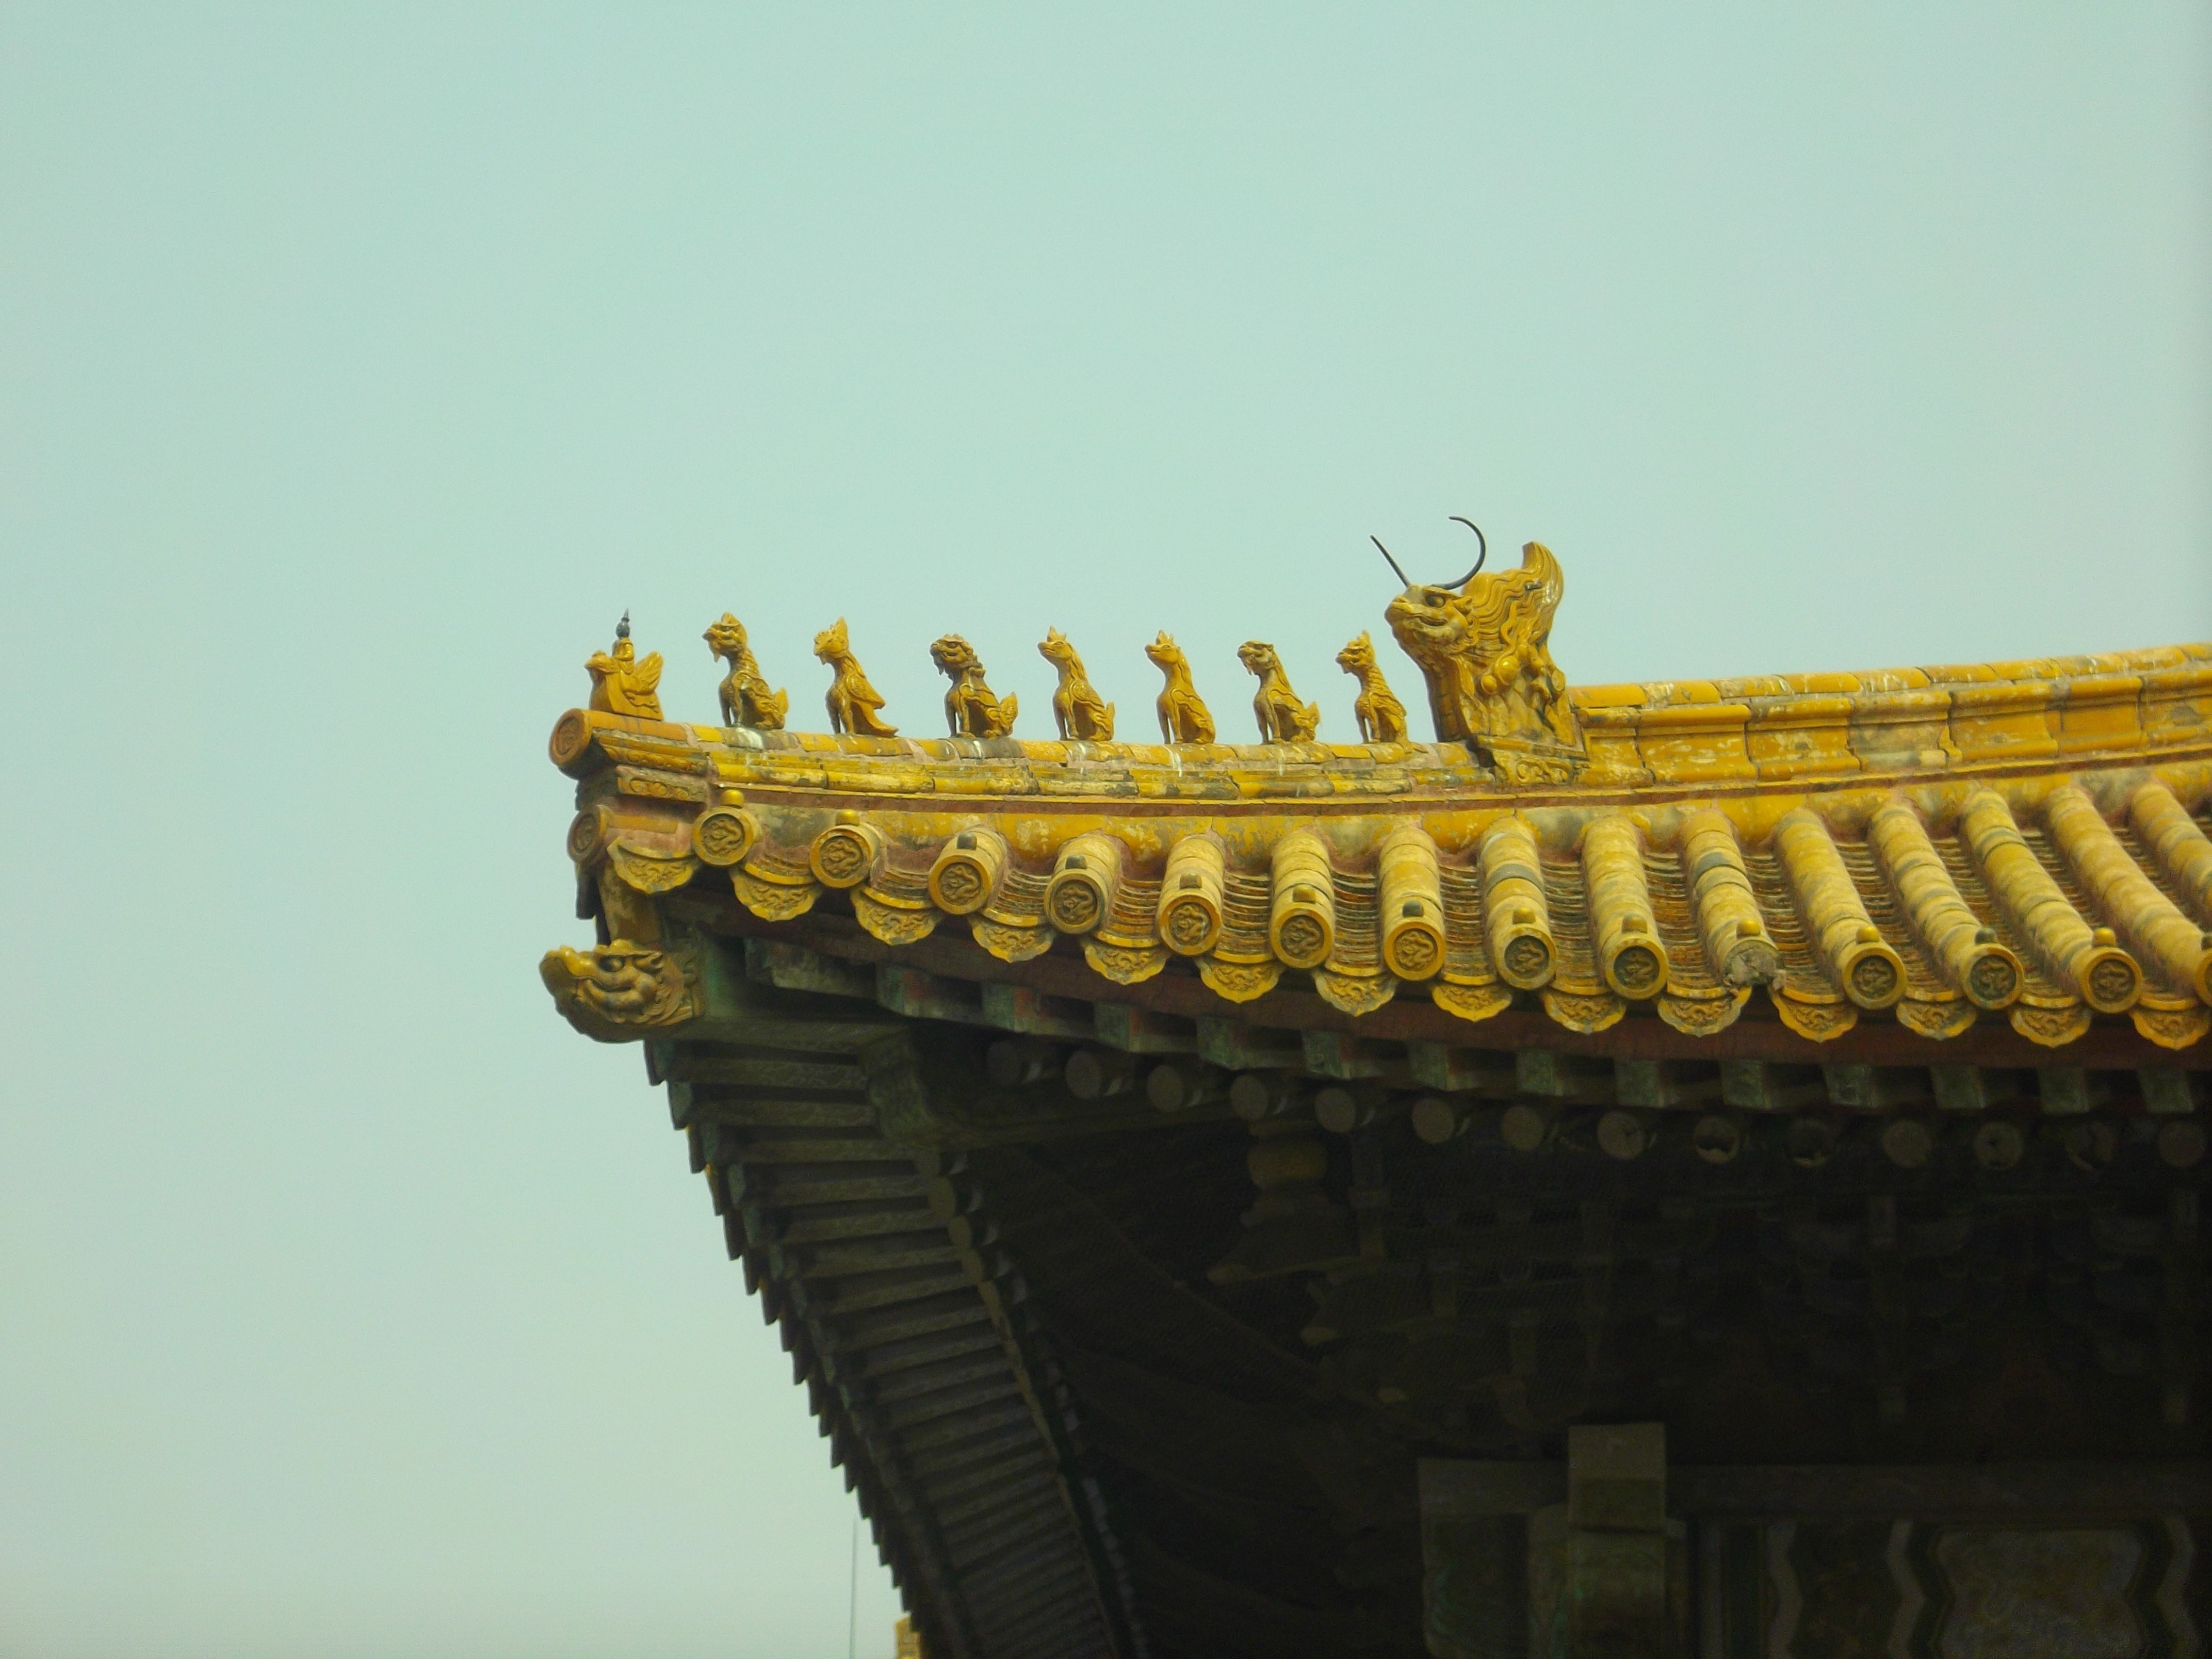
travel, column, temple, china, forbidden city, ancient history